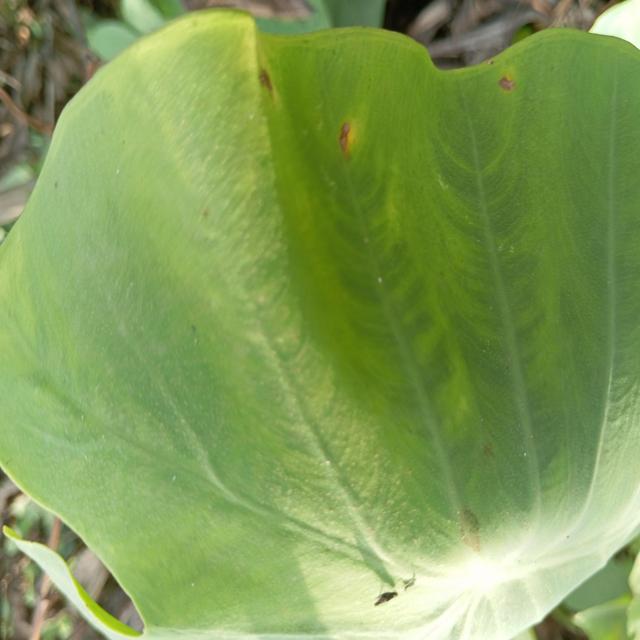
Label: Early_Blight